Sonogno

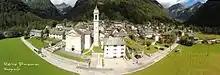
Vista aerea del paese

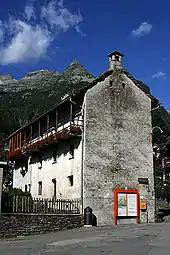
Museum of Verzasca in Sonogno

Sonogno is first mentioned in 1200, as "Sornono". In 1417 it was mentioned as "Senognio". During the Middle Ages, Sonogno was part of the "Vicinanza" of Verzasca and shared the fate of the valley. From 1395 to 1843, it formed a single community with Frasco.